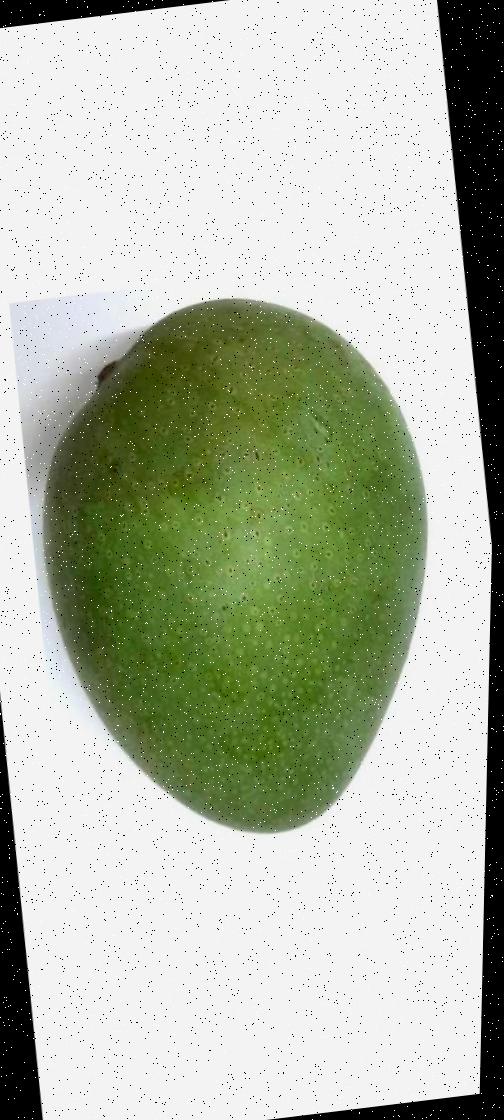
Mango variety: Ashshina Zhinuk